Freshwater biology

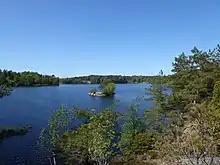
Oxsjön, a lake in Sweden. Freshwater biology focuses on environments like lakes.

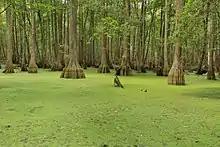
A pond in the Oconee River Floodplain in Georgia, whose surface is covered in duckweed but still contains fish.

Freshwater biology is the scientific biological study of freshwater ecosystems and is a branch of limnology. This field seeks to understand the relationships between living organisms in their physical environment. These physical environments may include rivers, lakes, streams, ponds, reservoirs, or wetlands. Knowledge from this discipline is also widely used in industrial processes to make use of biological processes involved with sewage treatment and water purification. Water presence and flow is an essential aspect to species distribution and influences when and where species interact in freshwater environments.